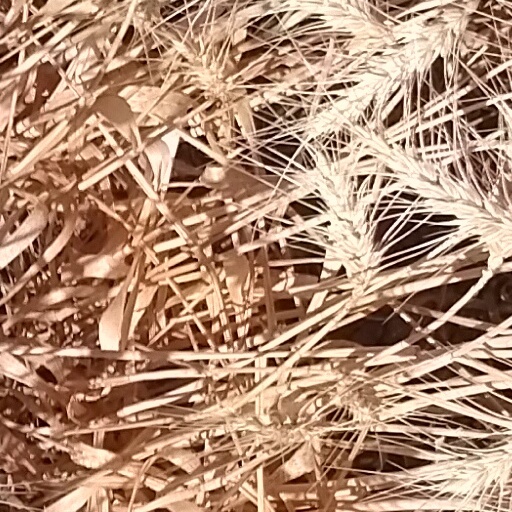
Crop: wheat